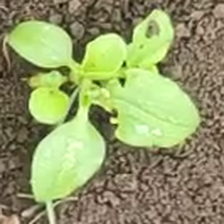
Weed species: Kena_(Commplina_benghalensio)